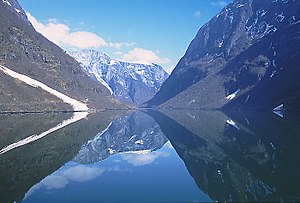
Sognefjorden
Parti fra Sognefjorden
Sognefjorden er Norges længste, verdens næstlængste og Norges dybeste fjord. Den er 204 km lang fra Skjolden til Solund og 1.308 m på det dybeste. Den ligger i den sydlige del af Sogn og Fjordane fylke og strækker sig fra foden af Jotunheimen i øst til kysten af Vestlandet.